Rivers and Harbors Act under the Obama administration

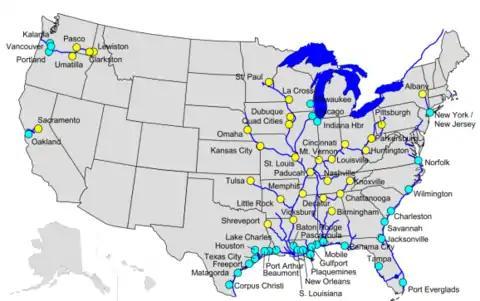
Inland Navigable U.S. Waterways

The Rivers and Harbors Act is regulated under the U.S. Army Corps of Engineers and the U.S. Coast Guard. The U.S. Army Corps of Engineers is responsible for maintaining the standards set by the Rivers and Harbors Act, while the U.S. Coast Guard is primarily responsible for the permits needed to build in U.S. navigable waters.